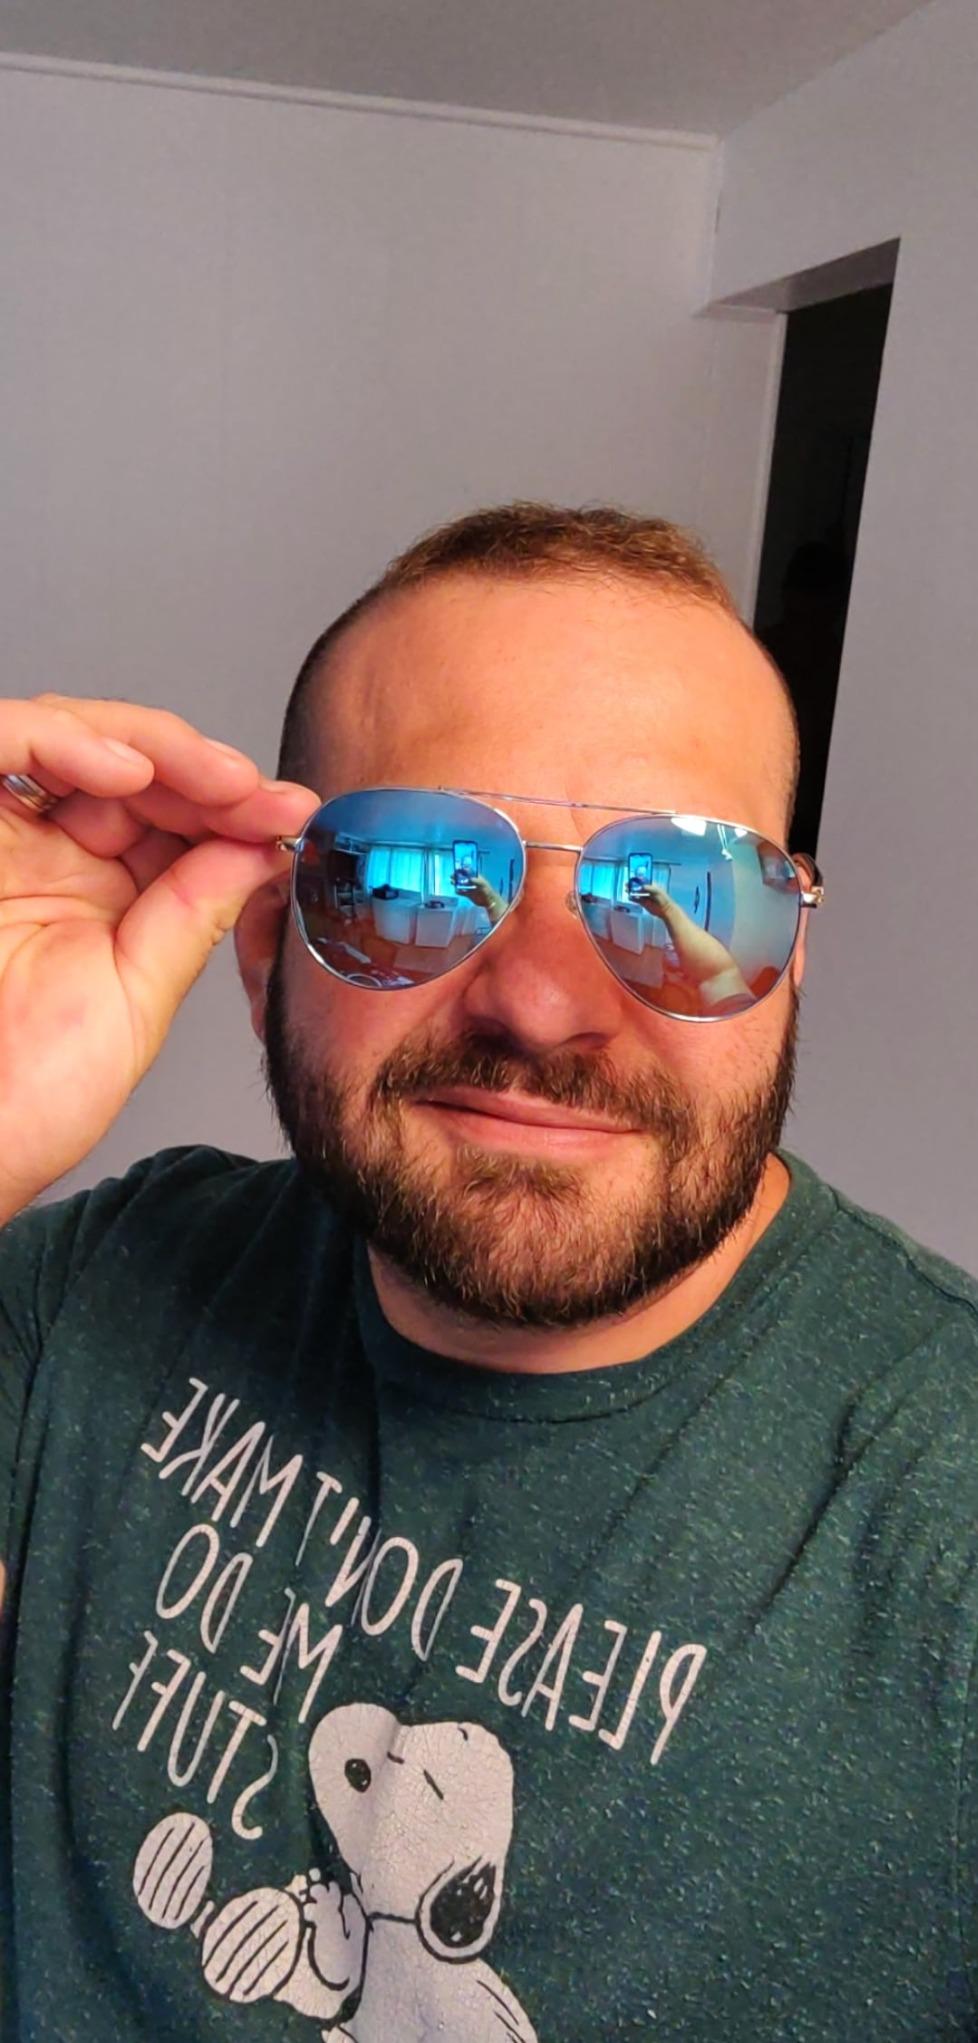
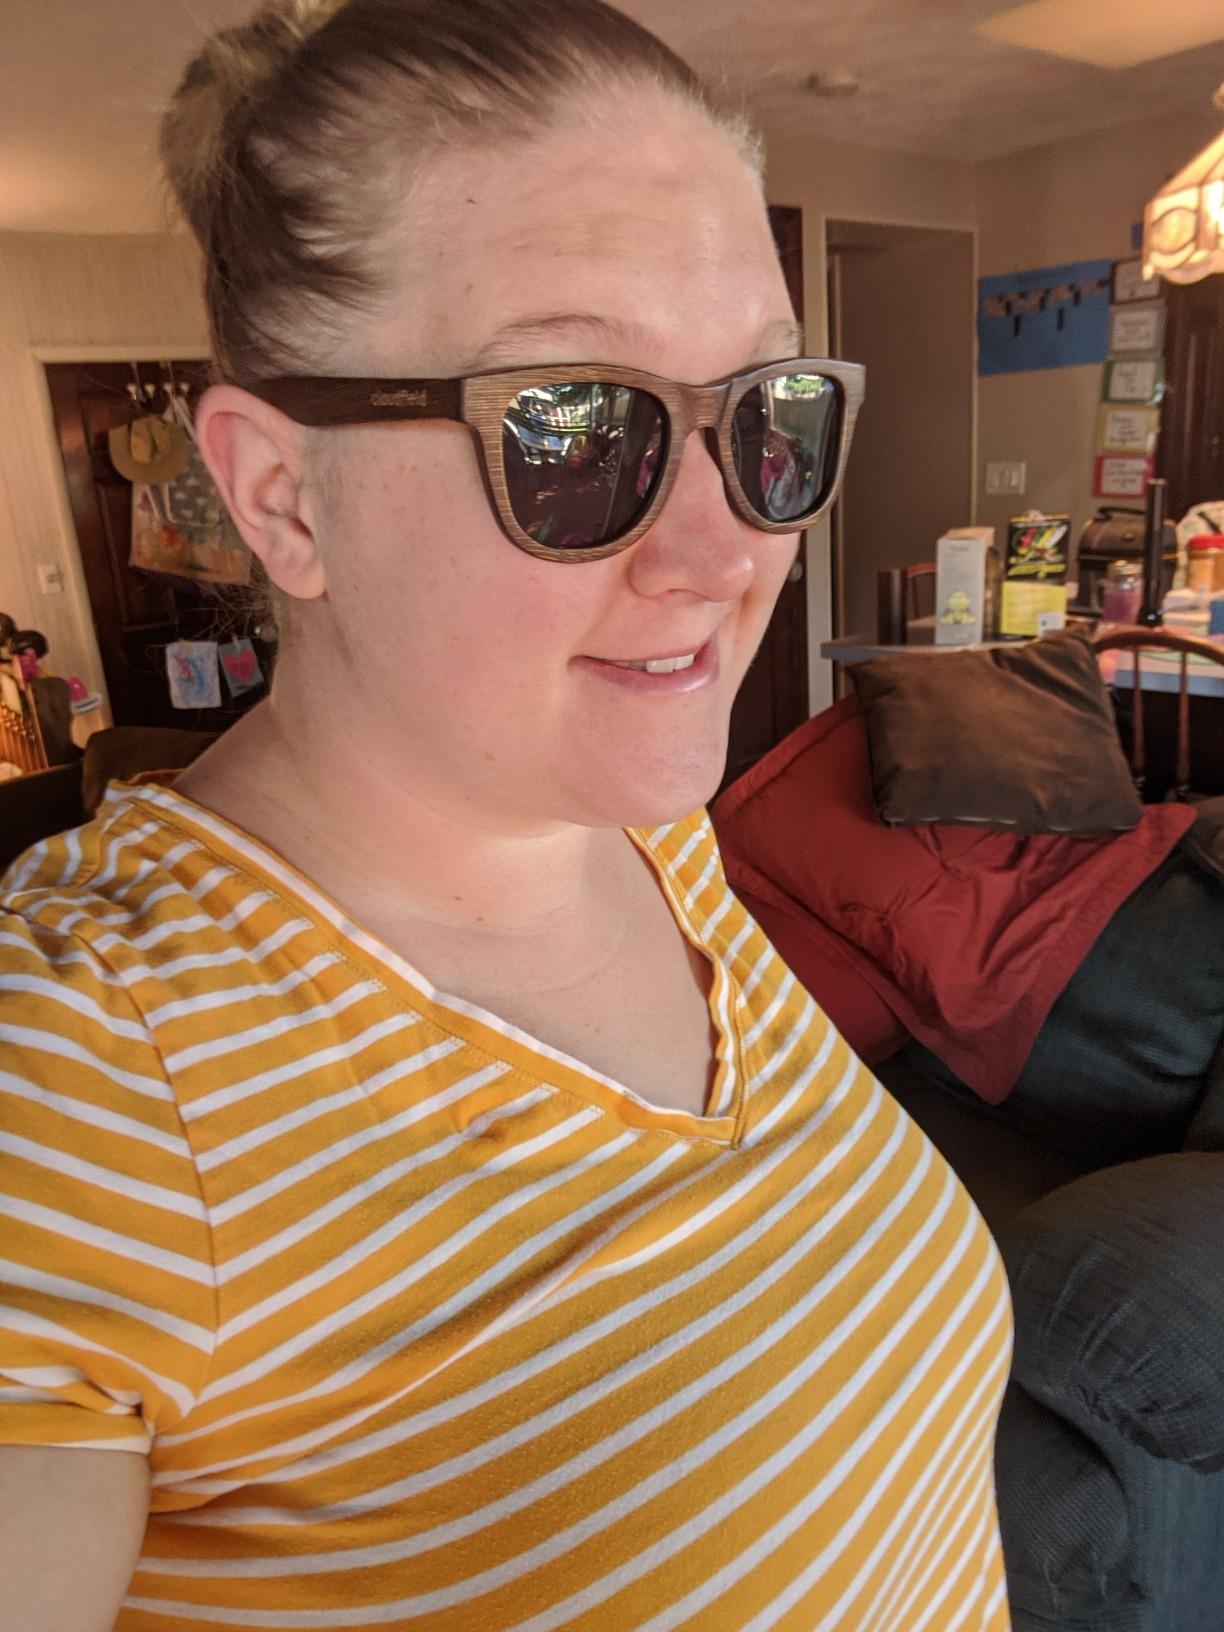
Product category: accessories_sunglasses
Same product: no